Peter Hubert Evermode Backx

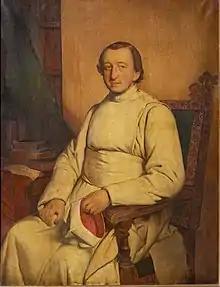

Peter Hubert Evermode Backx (1805–1868) was a 19th-century abbot of Tongerlo Abbey, in Belgium.